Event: Nepal Earthquake
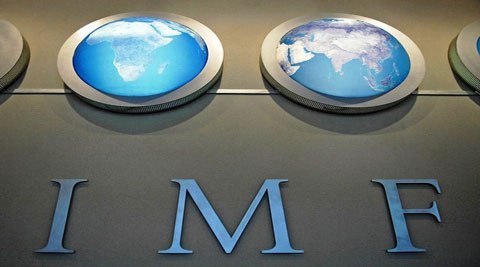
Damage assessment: no_damage